Craigendoran

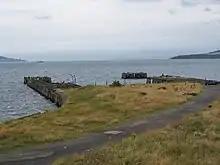
Craigendoran pier

It is served by Craigendoran railway station. Craigendoran pier was next to the station, with the railway connecting with Clyde steamers. This pier has since closed and fallen into disrepair.